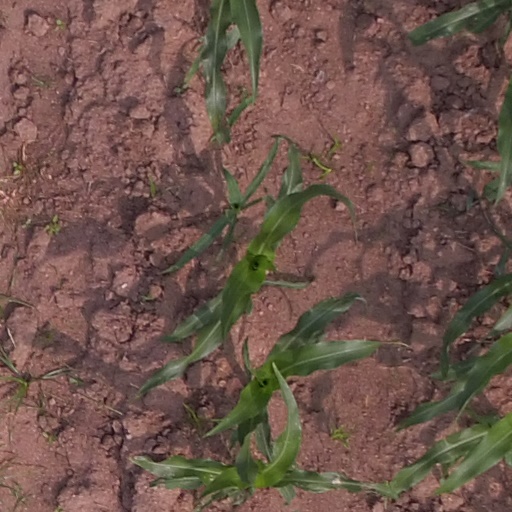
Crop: maize; corn